Charles Ufford

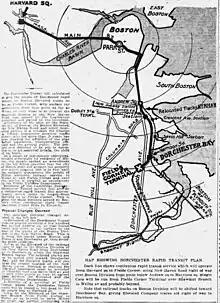
1923 Dorchester Rapid Transit Plan

Ufford was the chief proponent of creating the rapid transit service in Dorchester, Massachusetts in the 1920s. The MBTA service, due to his lobbying, was extended to Fields Corner in Dorchester, giving more service for Milton and Quincy residents. After the legislative failure of his idea that would require bridges to cross over streets, he then proposed an elevated railway rapid transit, and then improved on the idea until the final system was developed.